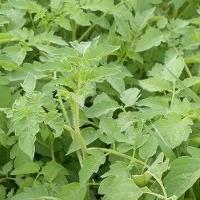
Crop: Tomato
Condition: healthy-leaf